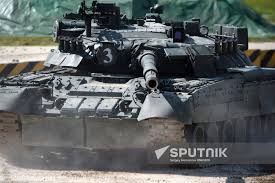
Label: T-80